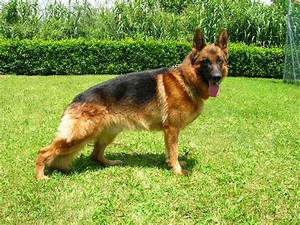
Label: cane